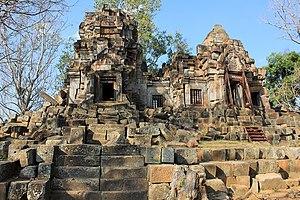
Wat Ek Phnom est un temple angkorien situé sur la rive gauche de la rivière Sangker, près de Peam Aek, à environ 13 km au nord de la ville de Battambang, dans le nord-ouest du Cambodge. C’est un temple hindou construit au 11e siècle sous le règne du roi Suryavarman Ier. Bien que partiellement effondré et pillé, il est célèbre pour ses linteaux et frontons bien sculptés.